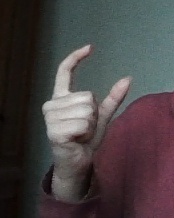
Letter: nun